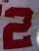
Number: 2